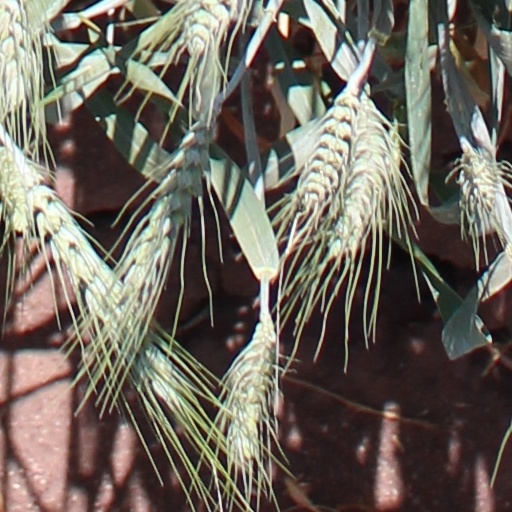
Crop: wheat